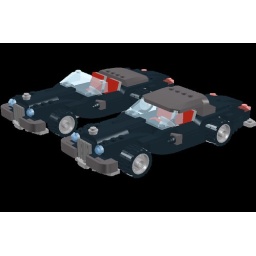
Inspired by model of a red car on page 78 of BrickJournal(Issue 3, Volume 2)